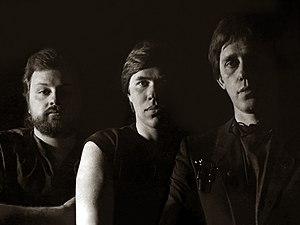
Le rock biélorusse désigne le rock interprété par des groupes et artistes biélorusses et, par extension, russes. Le rock se développe en Biélorussie depuis années 1980. Мроя est l'un des premiers groupes avec ULIS. Dans les années 1990 sont apparus des groupes comme KRIWI, NRM, et Parason. Puis Neuro Dubel dans les années 2000.